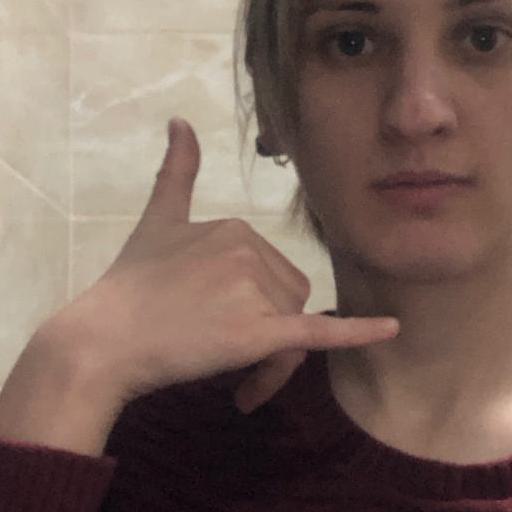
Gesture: call